Caroline Brown Buell

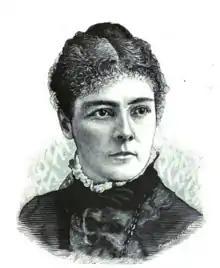
Caroline Brown Buell

On August 25, 1862, in East Hampton, Connecticut, the day before he left to join the Union Army in the Civil War, she married Lt. Frederick W. H. Buell, of the 18th Connecticut Infantry Regiment. He died during the war in 1865. During the war her father, husband and three brothers also served the Union, three in the army and two brothers in the navy. Her father was the chaplain of her husband's regiment, and in war, he earned the name of "The Fighting Chaplain." During those years, Buell worked, watched and waited, and in the last year of the conflict, her husband died, leaving her alone with her only son. The war record of her family made her a favorite with the veterans of the war.